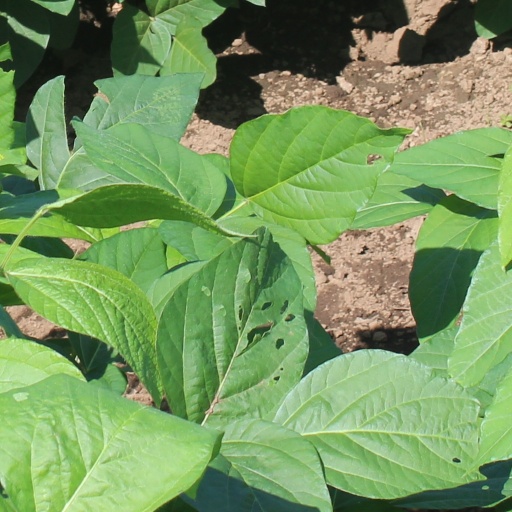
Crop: soybean